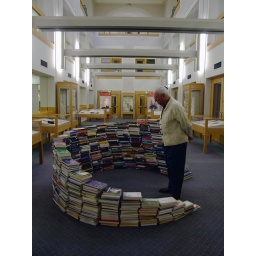
&amp;quot;the big red c&amp;quot; by buzz spector. part of the humanities book arts project.